Padmasana (shrine)

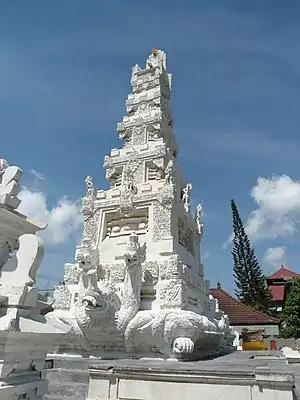
The padmasana main shrine of Pura Agung Jagatnatha in Denpasar, Bali.

A Padmasana is a shrine (Balinese: ᬧᬮᬶᬗ᭄ᬕᬶᬄ, "palinggih") in the form of a tower, crowned with an empty throne to worship Ida Sang Hyang Widhi Wasa, a manifestation of Supreme God in Balinese Hindu belief. The term "padmasana" is derived from the Sanskrit, meaning "lotus throne".